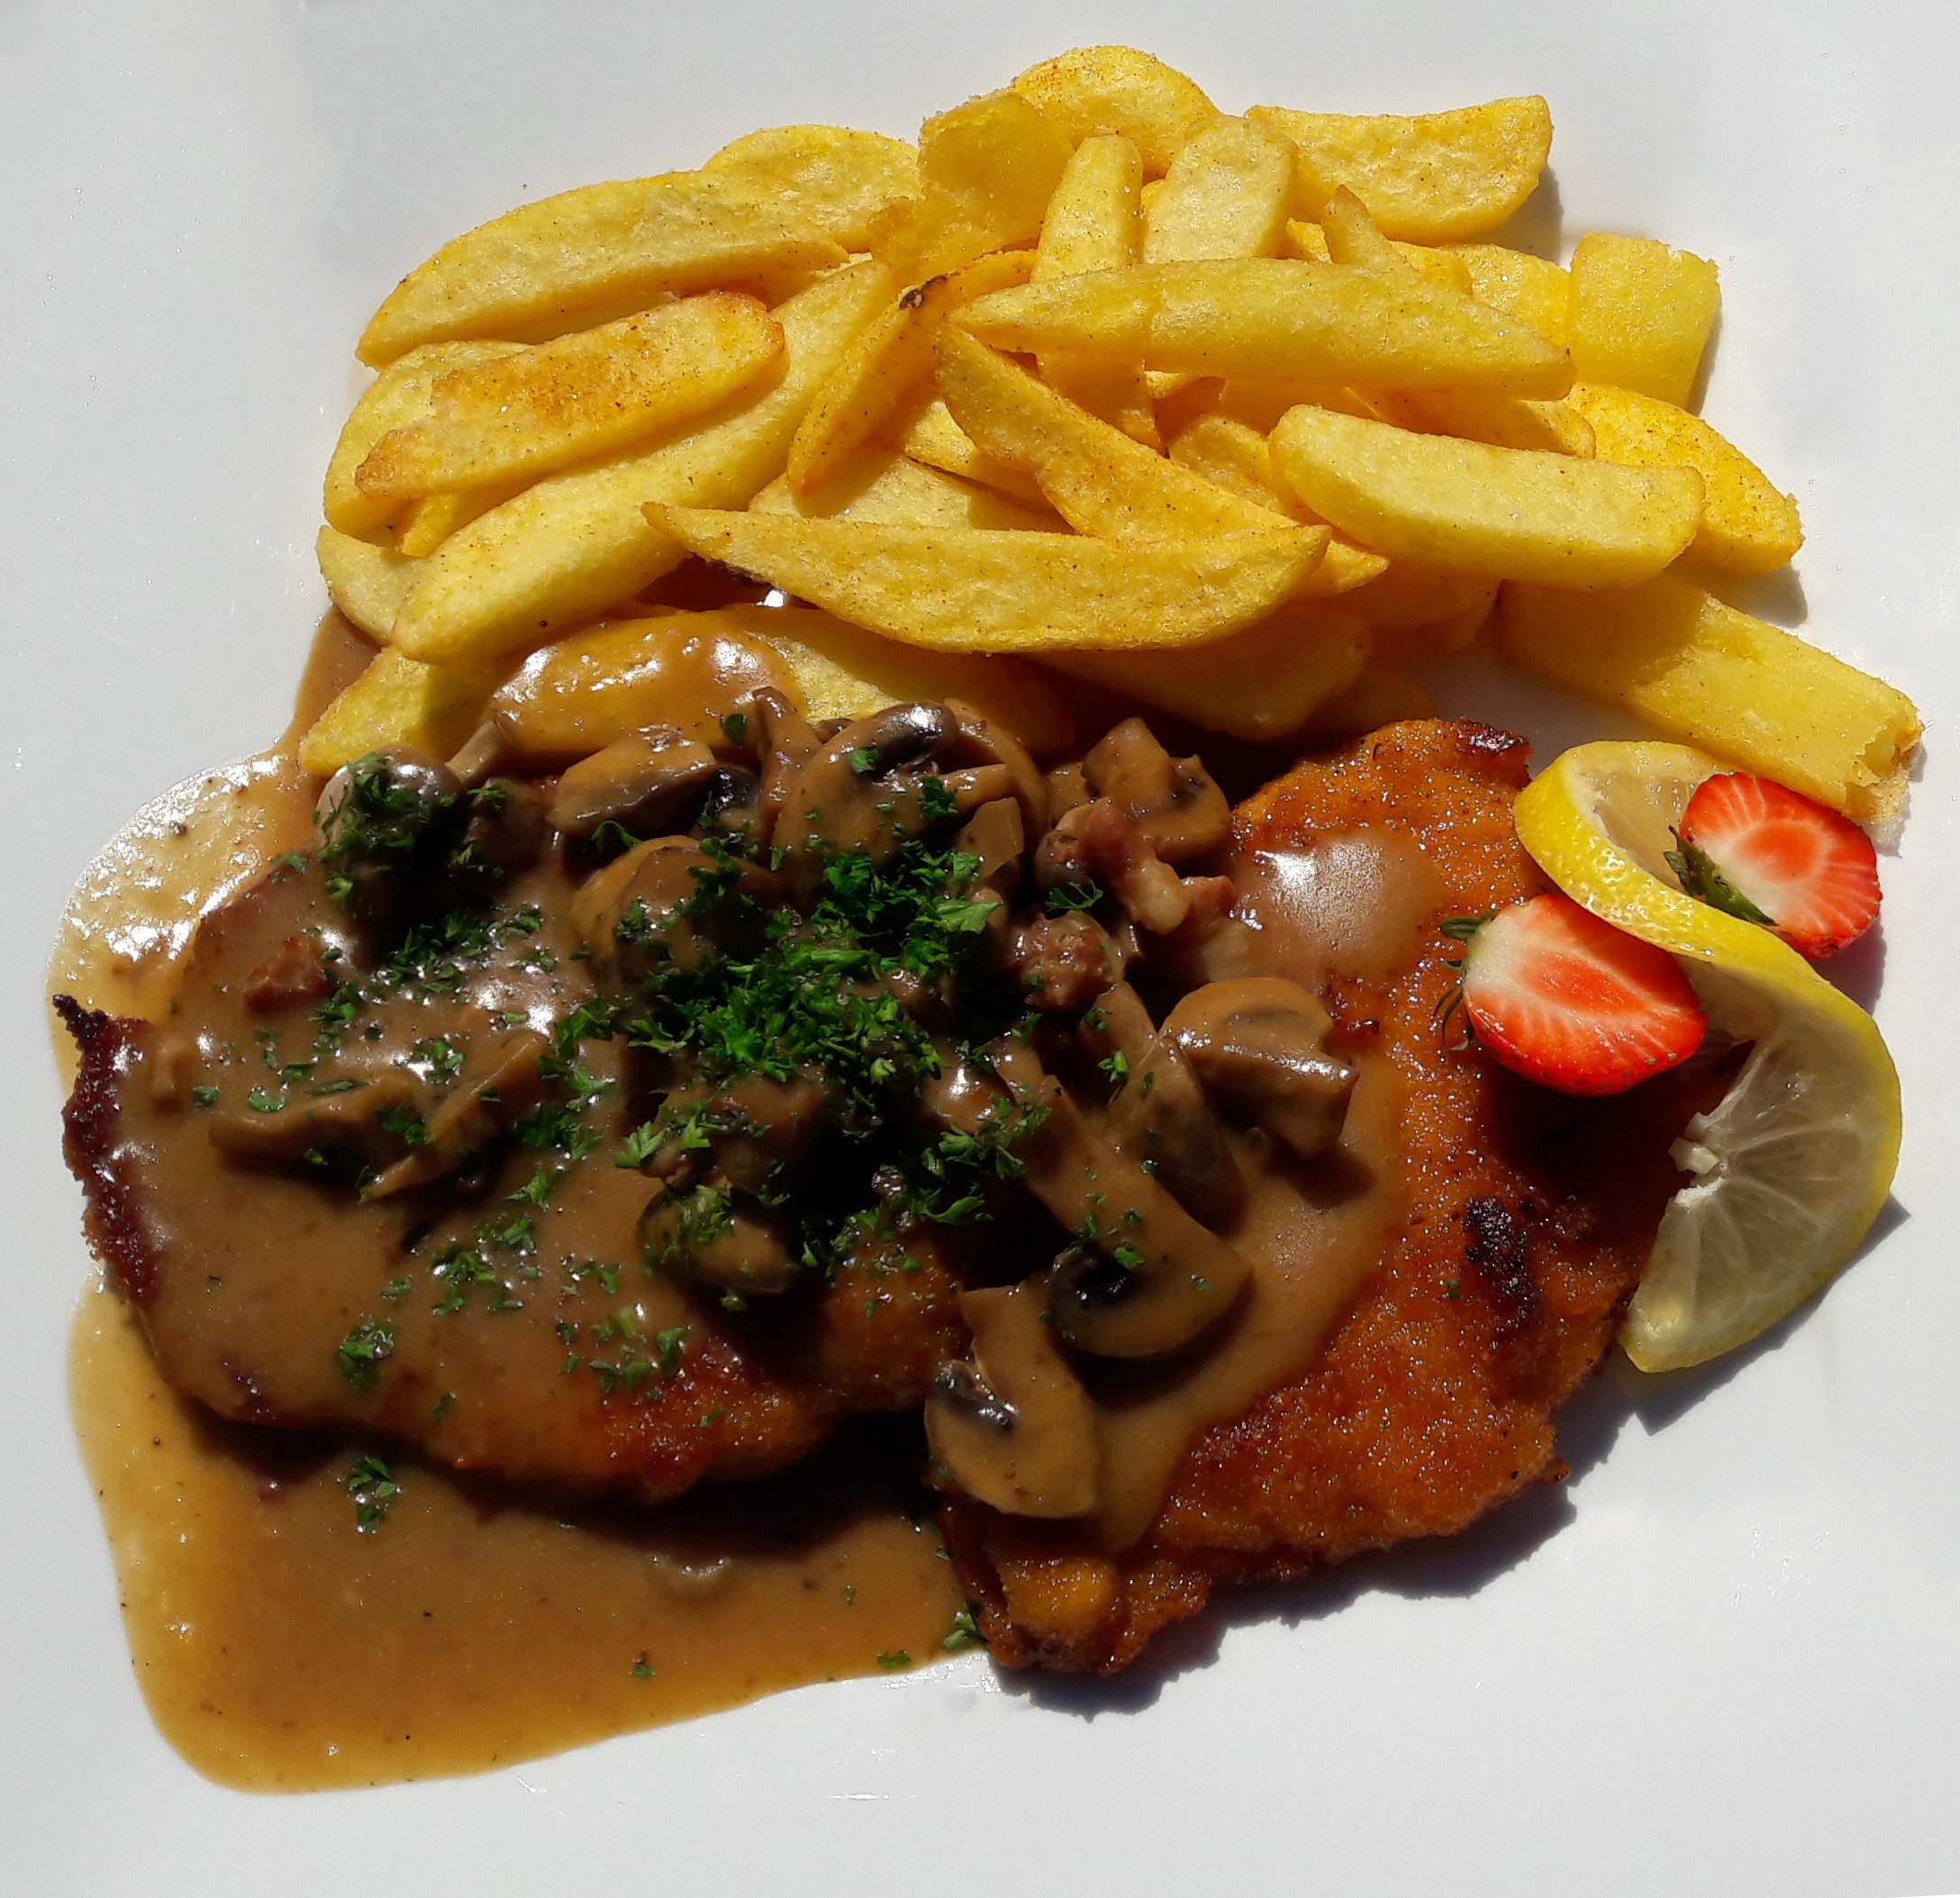
dish, meal, food, produce, vegetable, breakfast, eat, meat, cuisine, delicious, steak, pork chop, french, mushrooms, court, vegetarian food, schnitzel, fried food